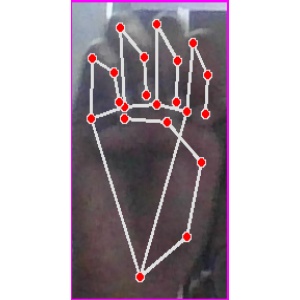
अक्षर: म